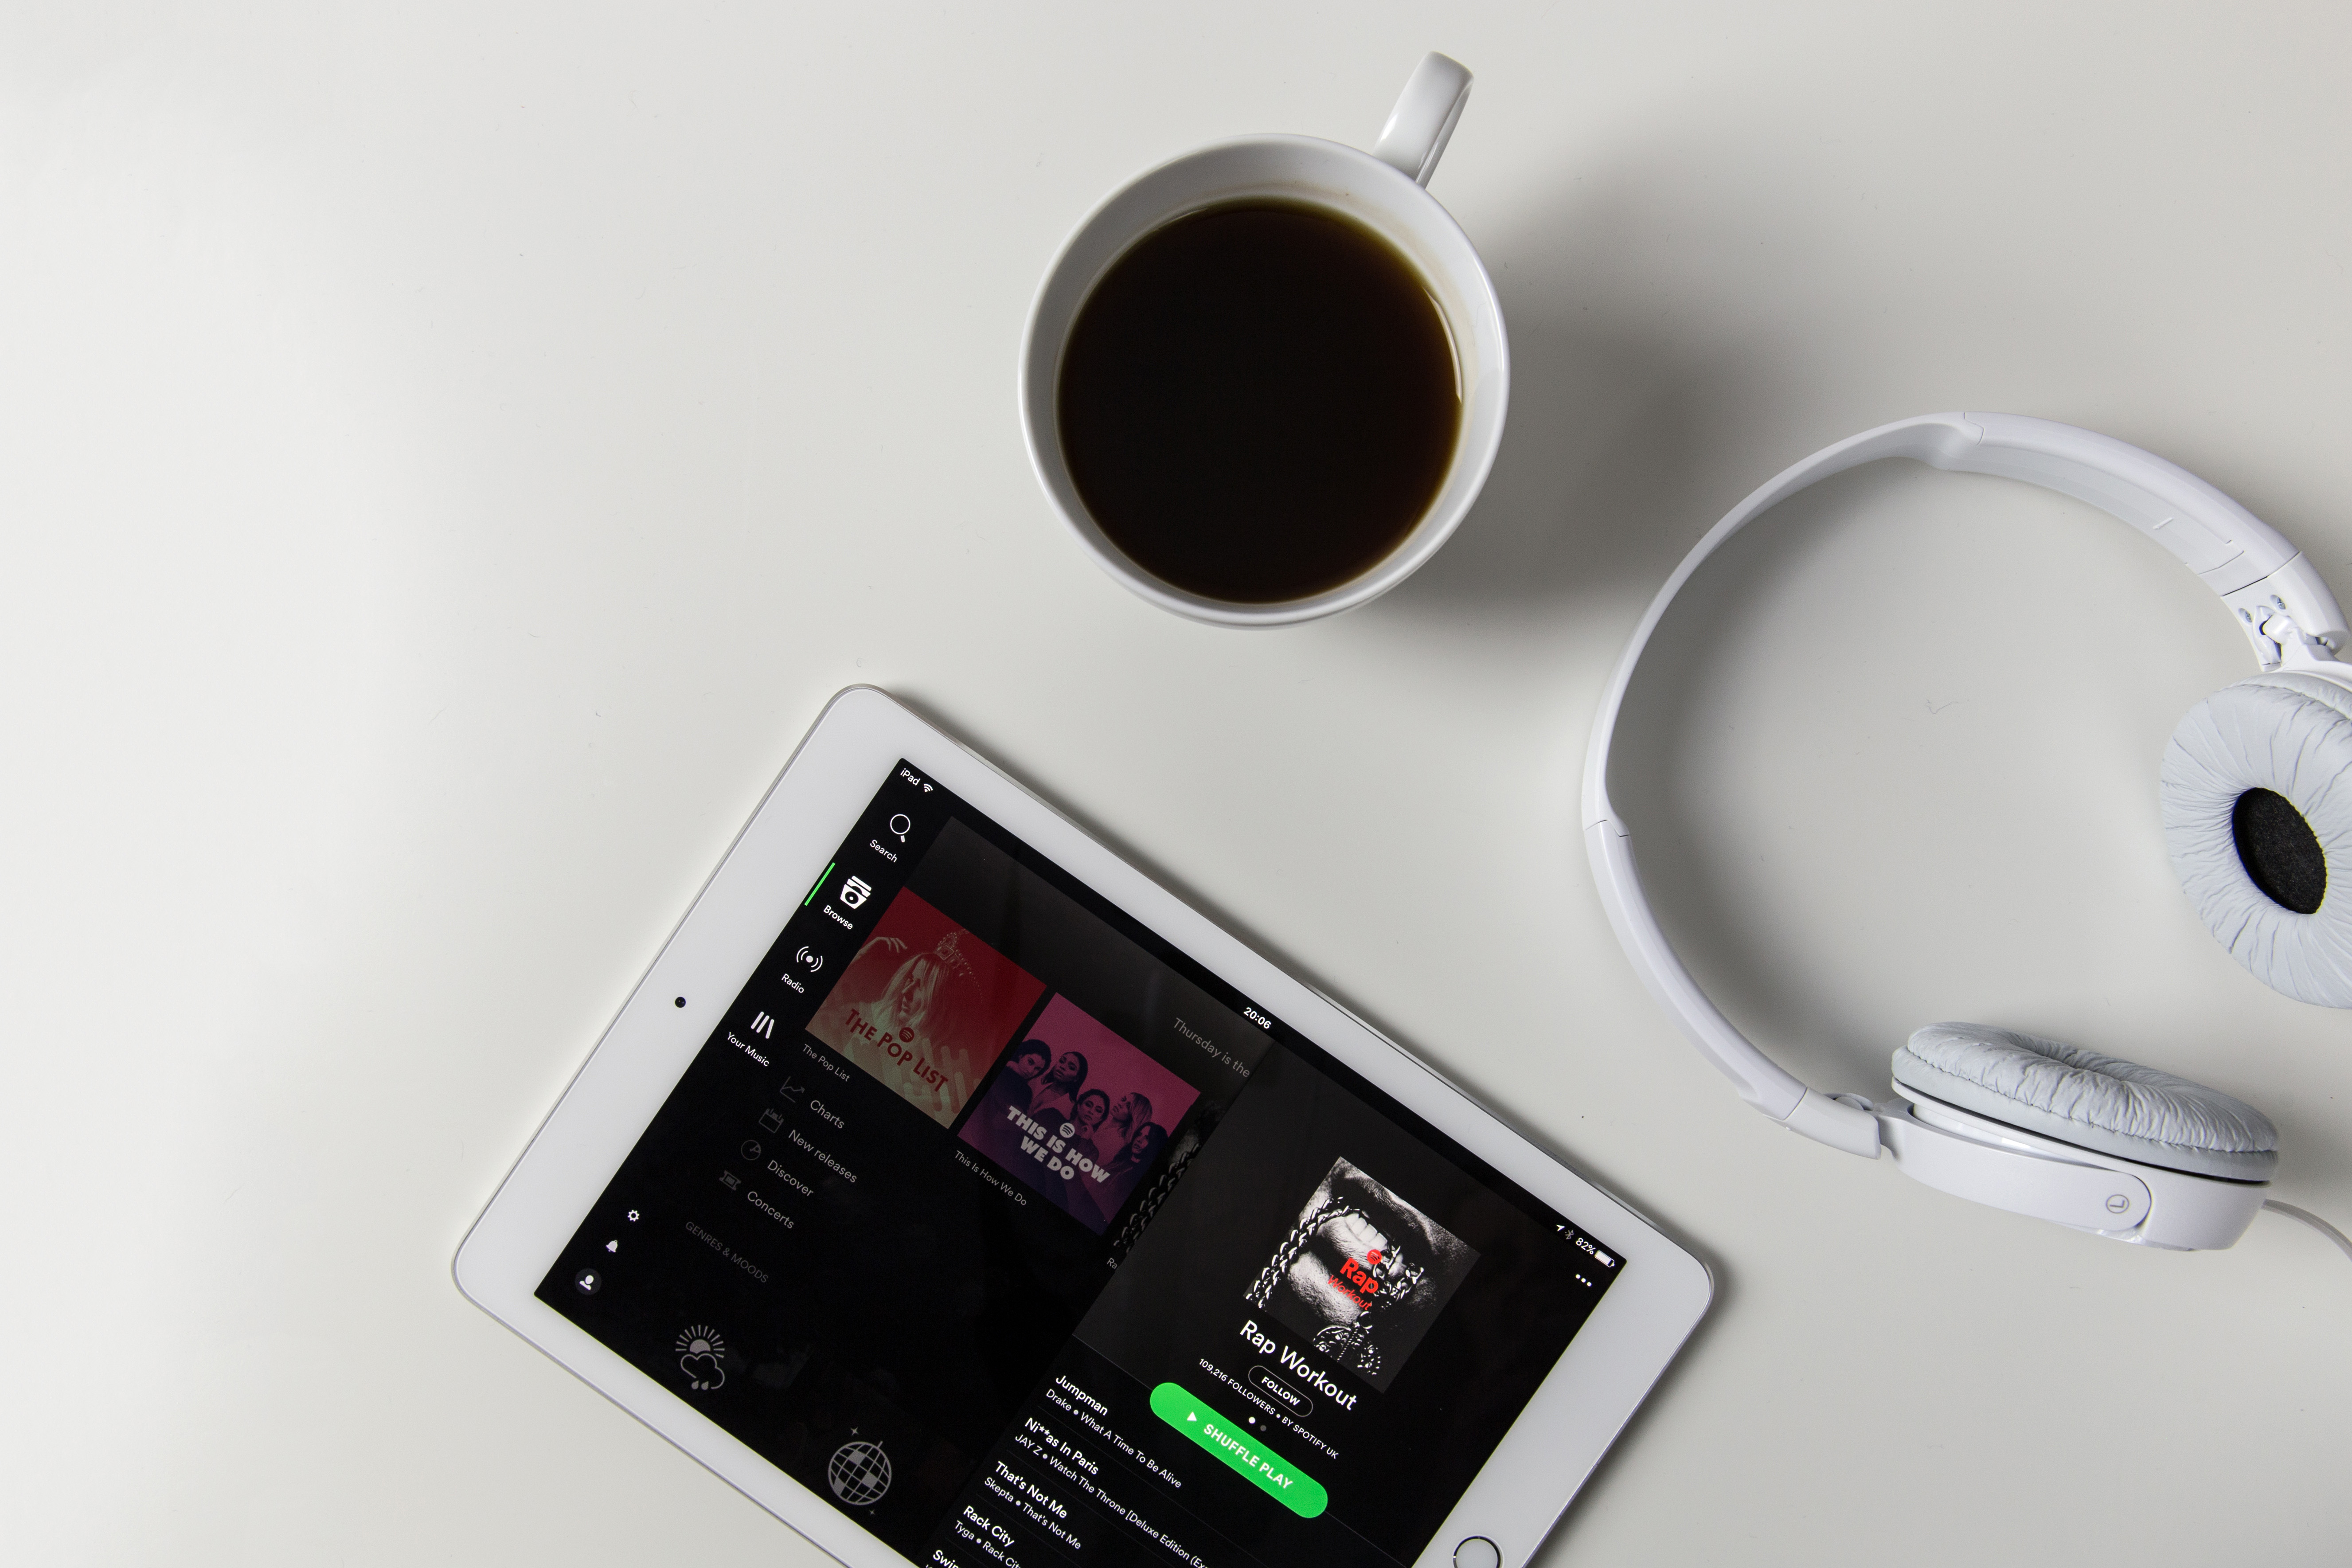
product, gadget, smartphone, mobile phone, electronic device, technology, electronics, cup, ipod, audio equipment, portable communications device, communication device, coffee cup, drinkware, tableware